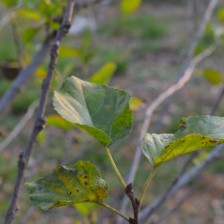
Variety: Kamphaengsaeng42